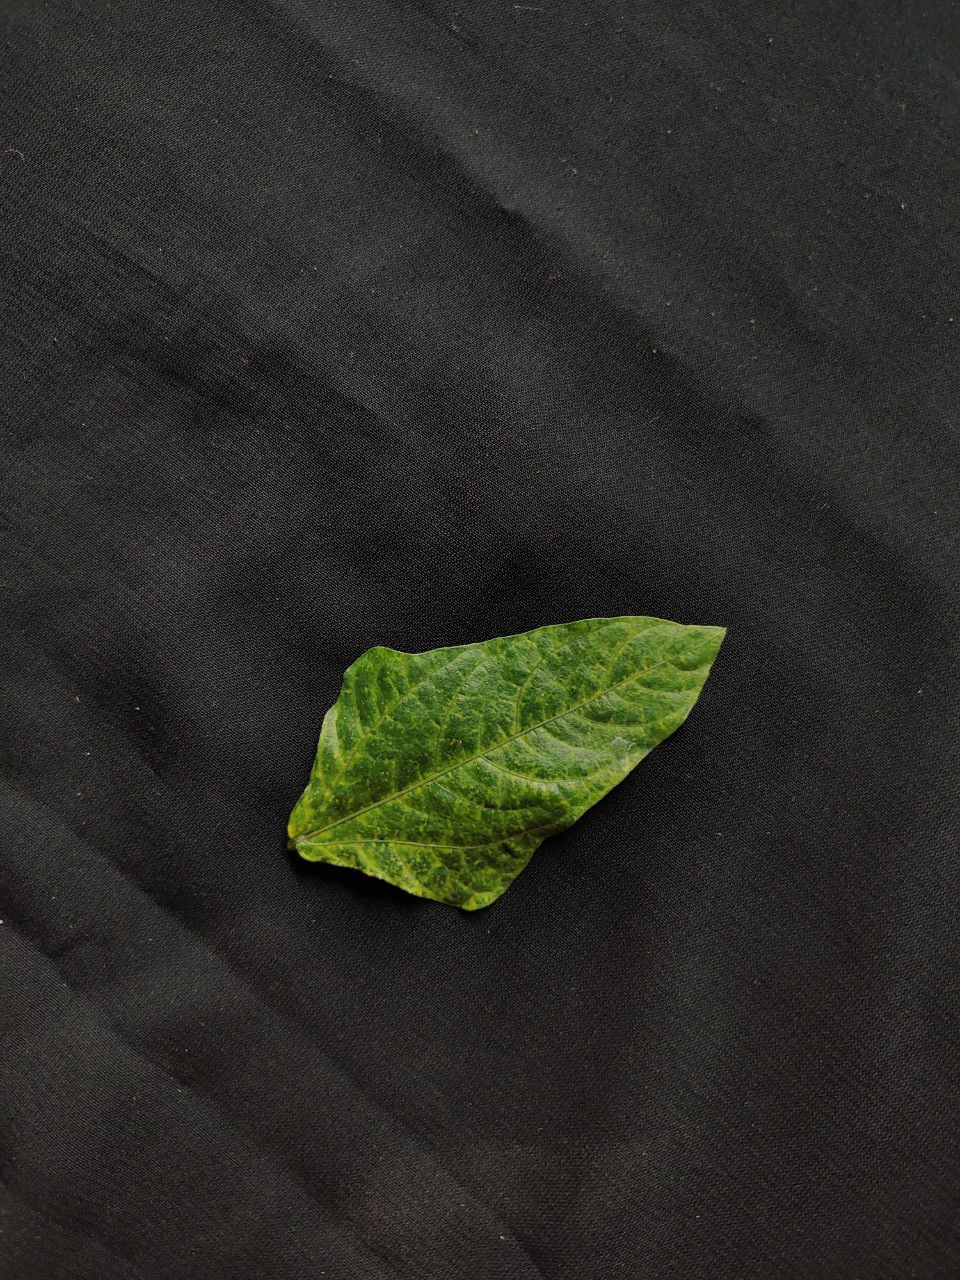
Crop: cowpea
Leaf condition: Mosaic Virus